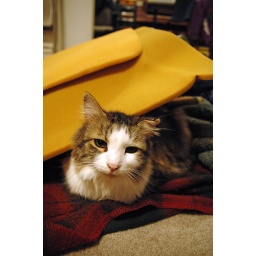
my cat looking pretty tired in her self-made bed